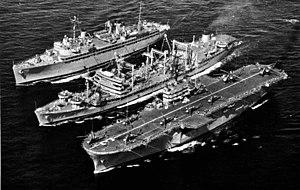
L'USS Okinawa est un navire d'assaut amphibie de classe Iwo Jima construit pour l'United States Navy dans les années 1960.